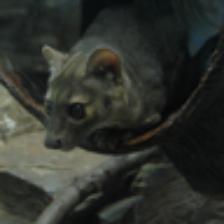
Label: NonHuman